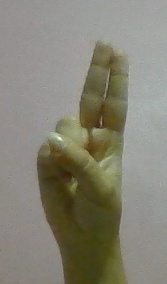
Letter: taa